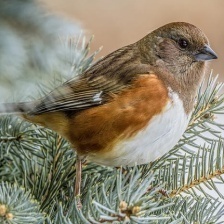
Species: EASTERN TOWEE
Scientific name: PIPILO ERYTHROPHTHALMUS